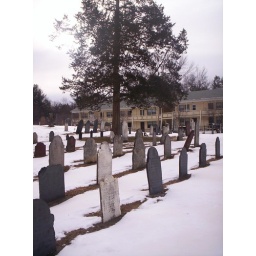
bird hanging in the tree